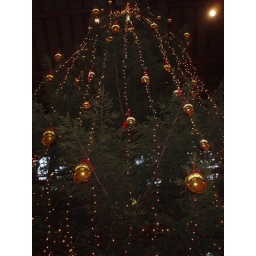
The BIIIG christmas tree in Copenhagen train staion